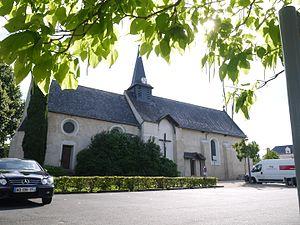
L'église Saint-Gilles.
La liste des églises de Maine-et-Loire recense de la manière la plus complète possible les églises, cathédrale et basiliques situées dans le département français de Maine-et-Loire.
Beaucouzé est une commune française située dans le département de Maine-et-Loire, en région Pays de la Loire. Elle est située en périphérie ouest de la ville d'Angers et fait partie de la communauté urbaine Angers Loire Métropole.